Alex Gaskarth

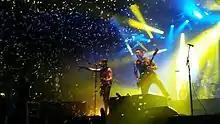
All Time Low performing in 2015

Gaskarth started playing music with bandmate Jack Barakat in eighth grade. In ninth grade, they acquired Zack Merrick and Rian Dawson, forming All Time Low in 2003. They signed to Emerald Moon Records in 2004 while still in high school and released their debut EP, "The Three Words to Remember in Dealing with the End". In 2005, they released their debut studio album "The Party Scene".